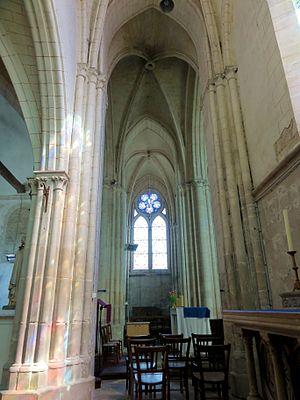
Croisillon sud, vue vers le nord.
L'église Notre-Dame-et-Saint-Rieul est une église catholique paroissiale située à Rully, dans le département français de l'Oise et la région Hauts-de-France. C'est l'une des très rares églises placées sous le patronnage de saint Rieul, Évangélisateur du pays de France et premier évêque de Senlis, mort à la fin du IVᵉ ou au début du Vᵉ siècle : la paroisse existe sans doute depuis cette époque, et peut être considérée comme l'une des plus anciennes de la région. Aucune partie de l'église n'est toutefois antérieure au XIIᵉ siècle. Au début du XIIᵉ siècle, la précédente église reçoit un nouveau clocher et sans doute un nouveau chœur, et le premier étage du clocher en subsiste à ce jour. Peu avant le milieu du XIIᵉ siècle, le clocher est pourvu d'un second étage, qui surprend par la richesse de son ornementation, et la sculpture d'inspiration antique de ses chapiteaux et de sa frise, d'un type plus propre au midi de la France. La nef, non voûtée mais assez spacieuse, et son portail occidental datent de la même époque. Ils sont toujours de style roman. Le reste de l'église est gothique.